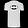
Label: T - shirt / top